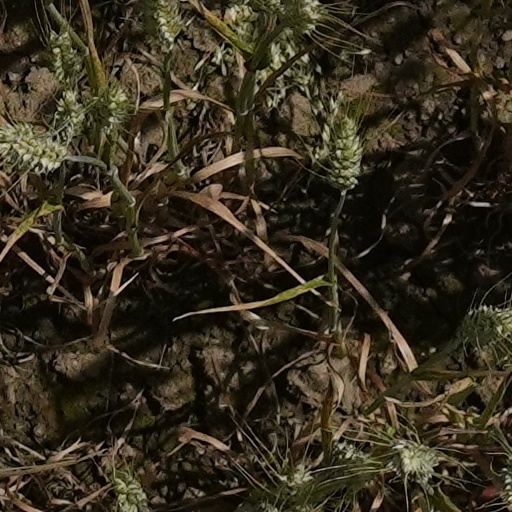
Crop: wheat